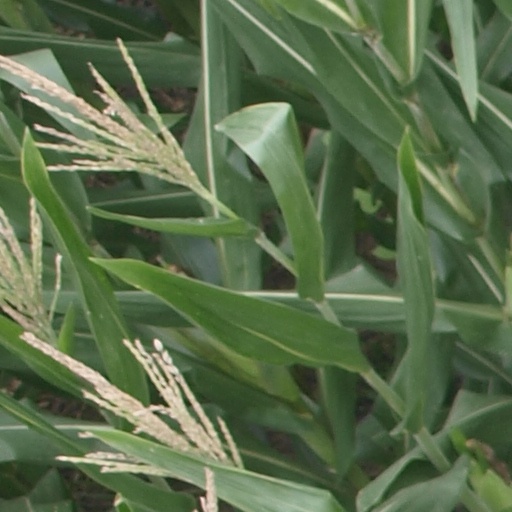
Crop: maize; corn